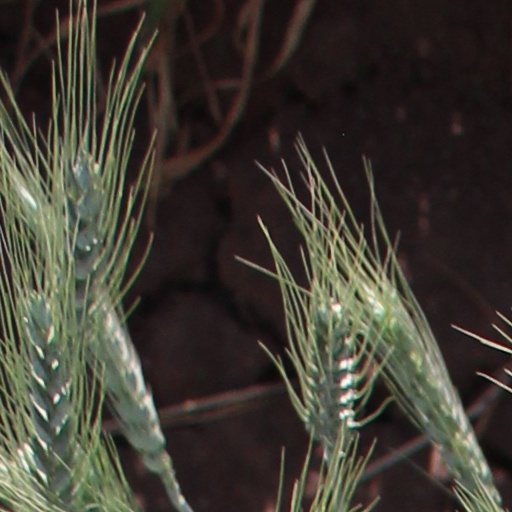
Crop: wheat